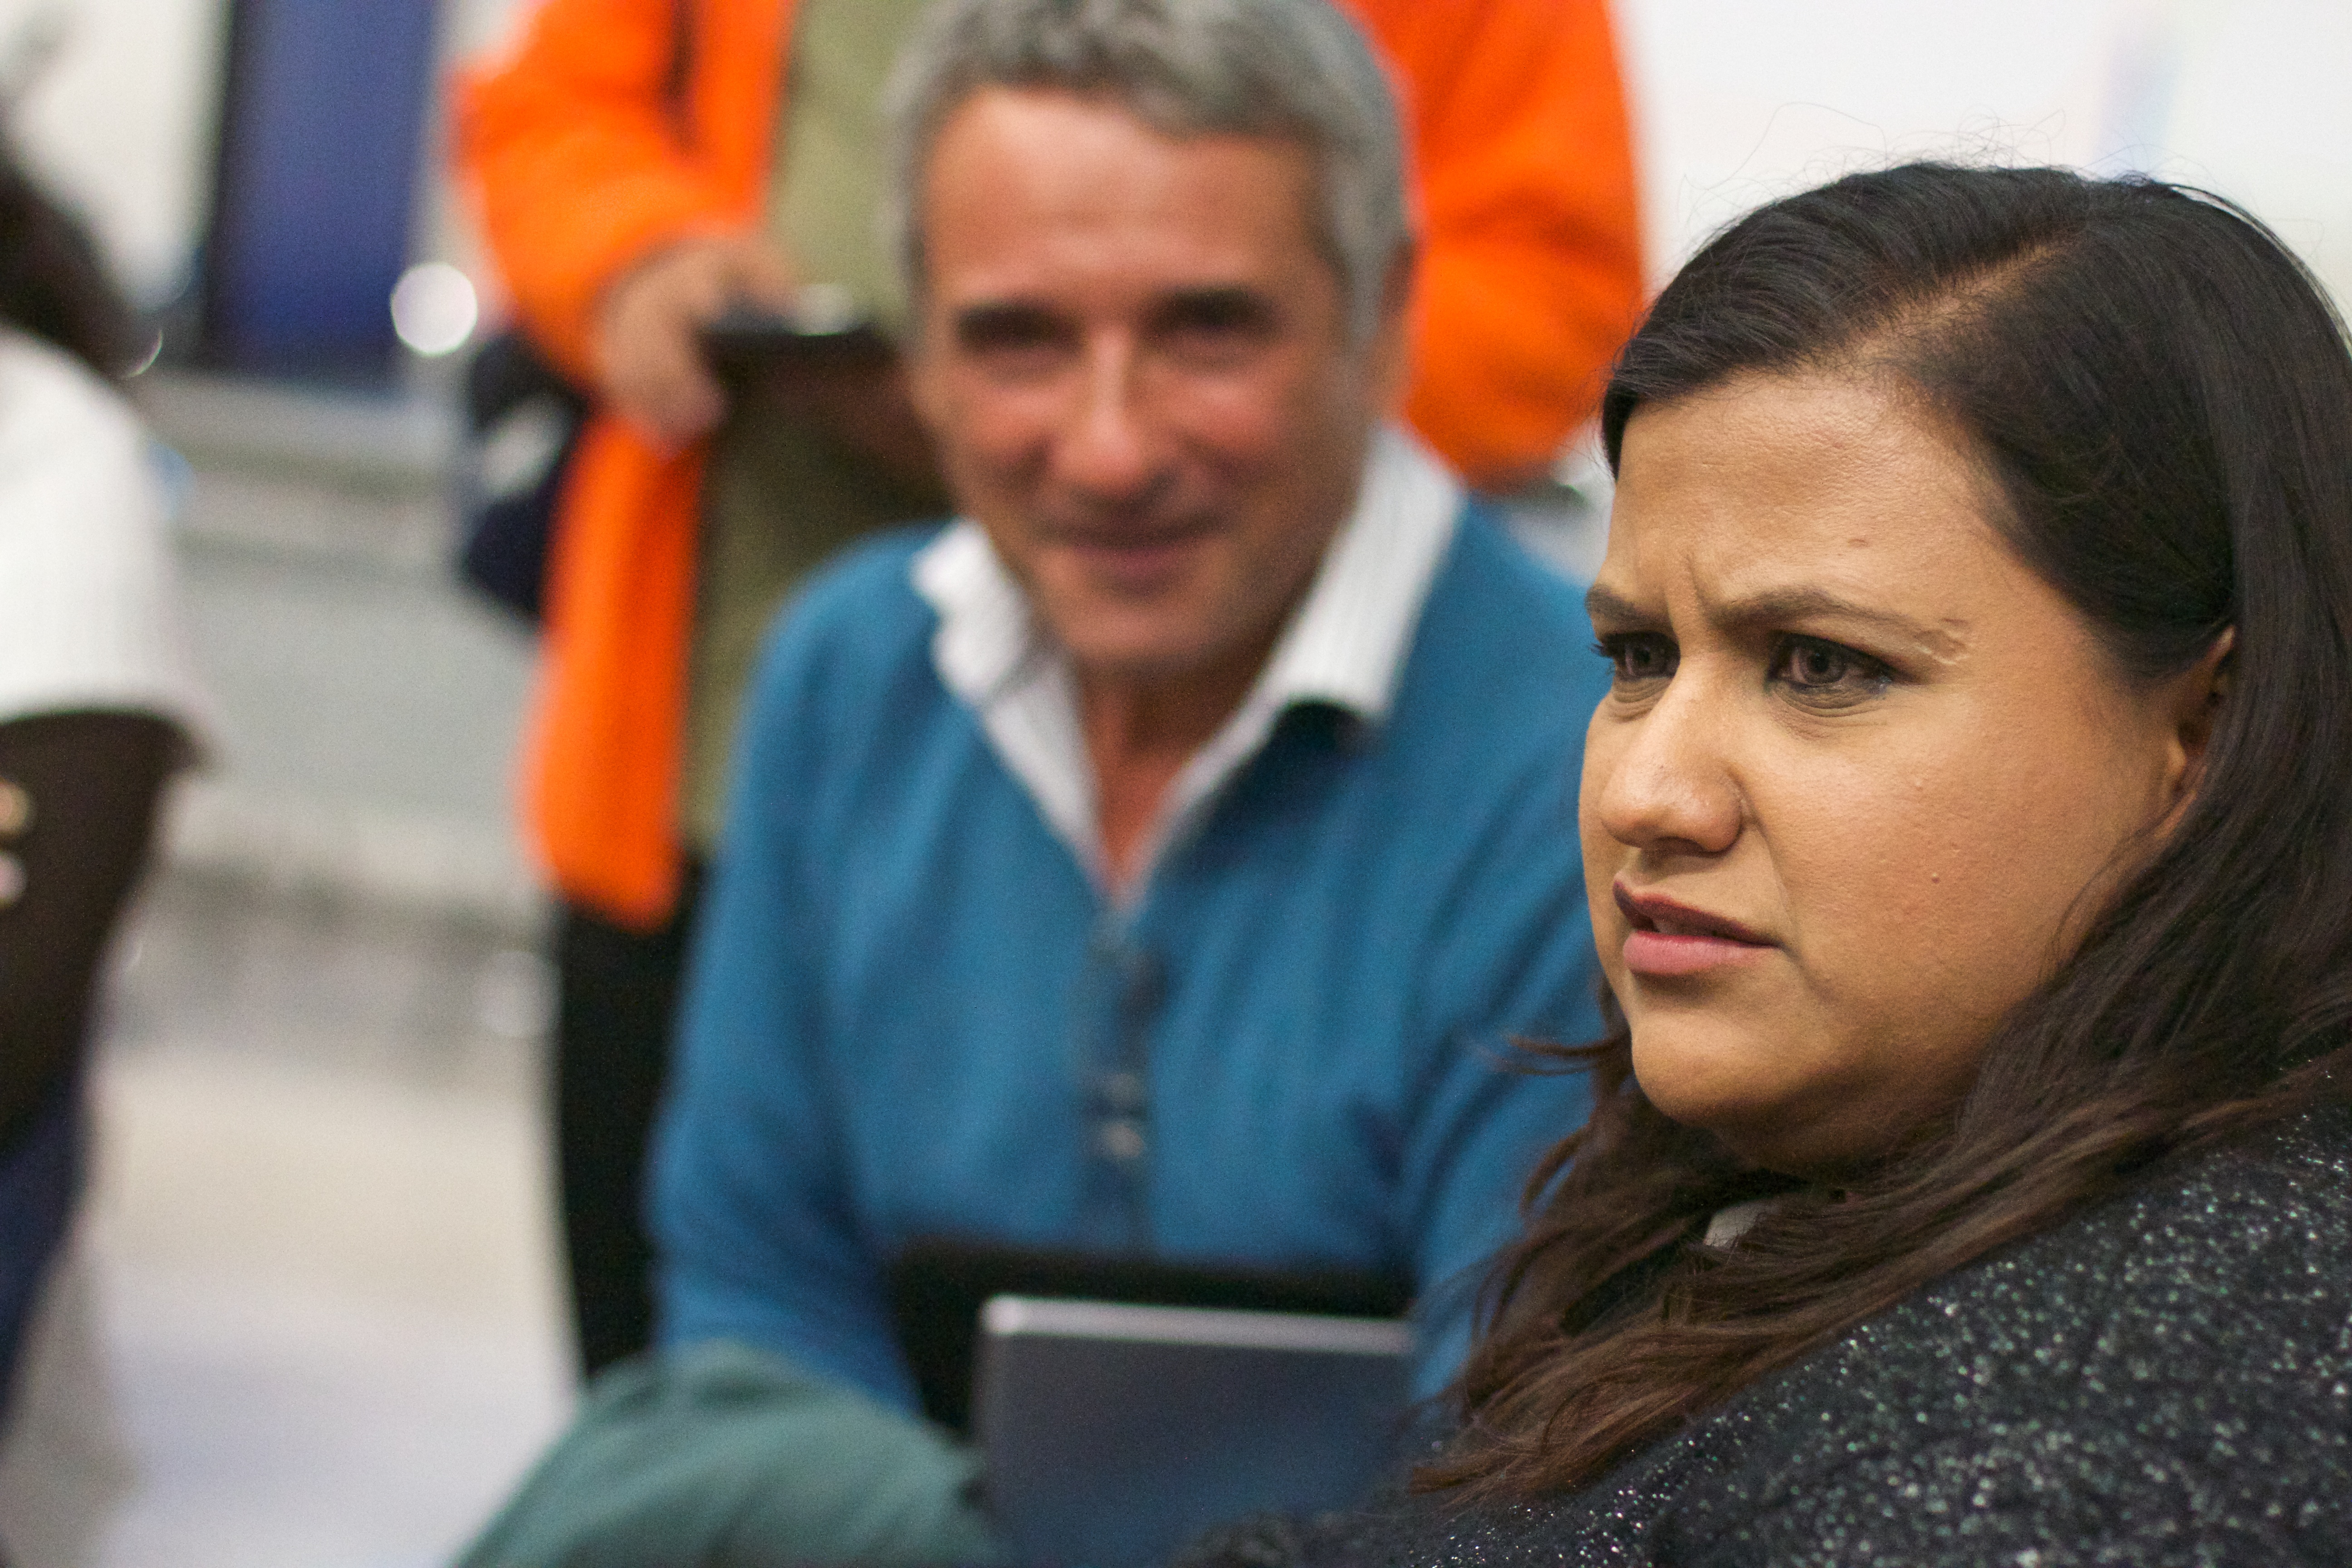
person, people, udgagora